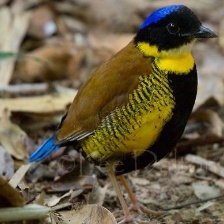
Species: GURNEYS PITTA
Scientific name: HYDRORNIS GURNEYI